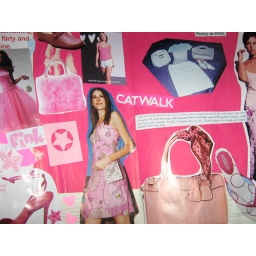
wear something feminine like pink dress, pink shoes with pink bag and everything in pink